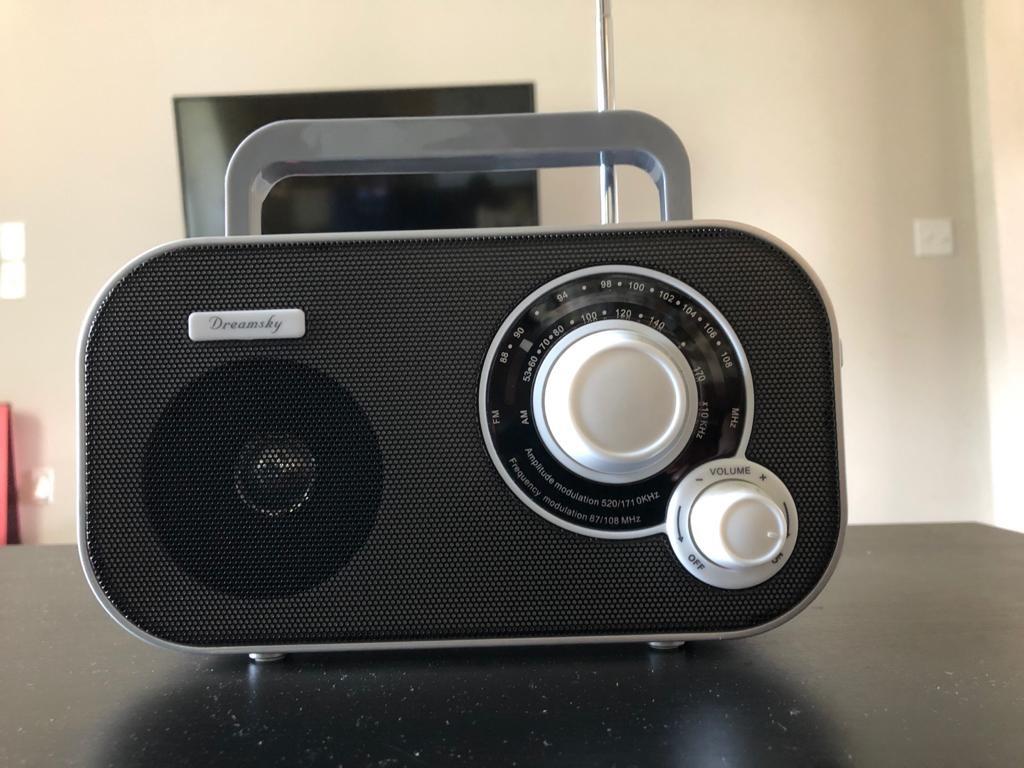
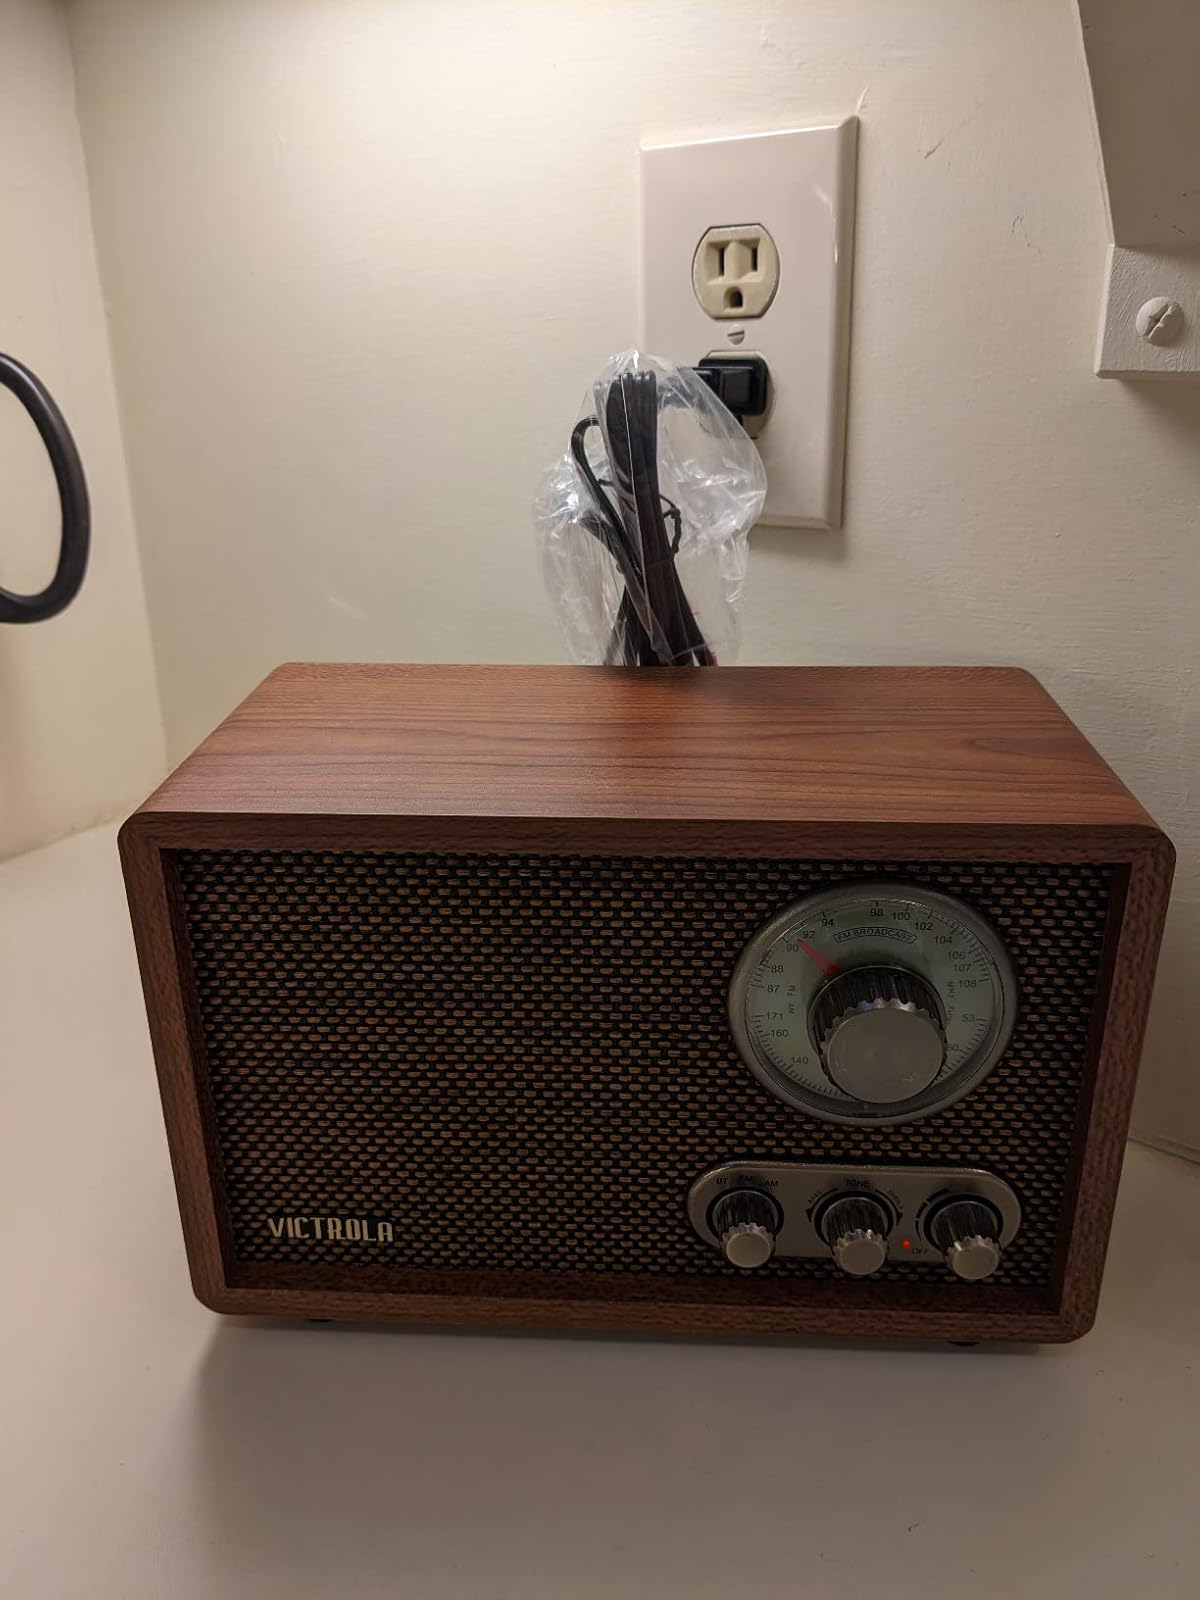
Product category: radio
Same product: no